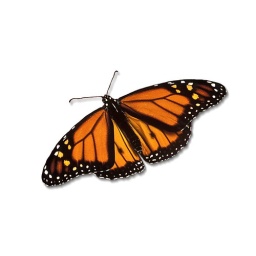
Monarch butterflies haves wings and antenna too. These butterflies are flying around Canada, the USA and Mexico.